Kevin Volland

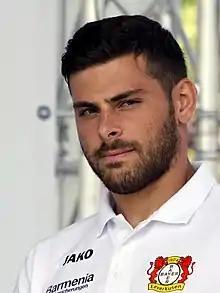
Volland with Bayer Leverkusen in 2018

Kevin Volland (born 30 July 1992) is a German professional footballer who plays as a striker or a winger for club 1860 Munich. He has had 15 caps for the Germany national team.